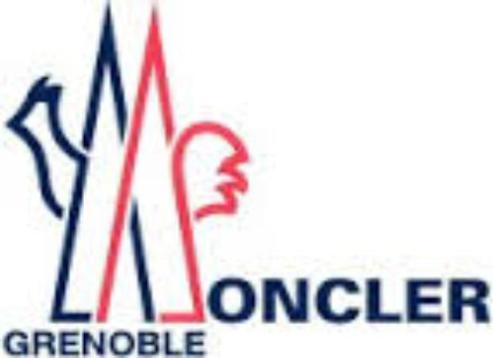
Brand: moncler-2
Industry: Clothes